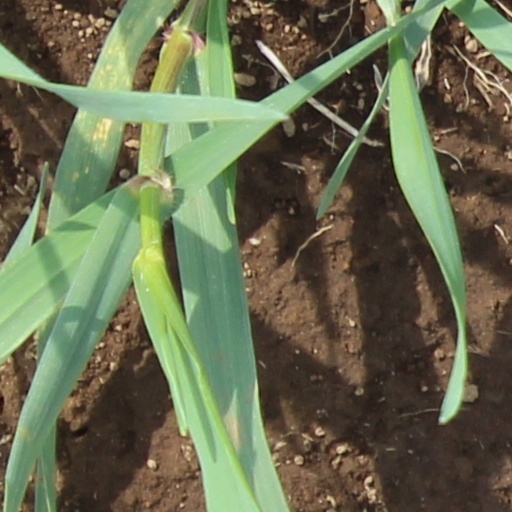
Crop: wheat